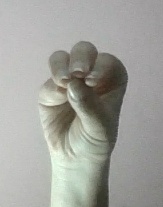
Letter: ha